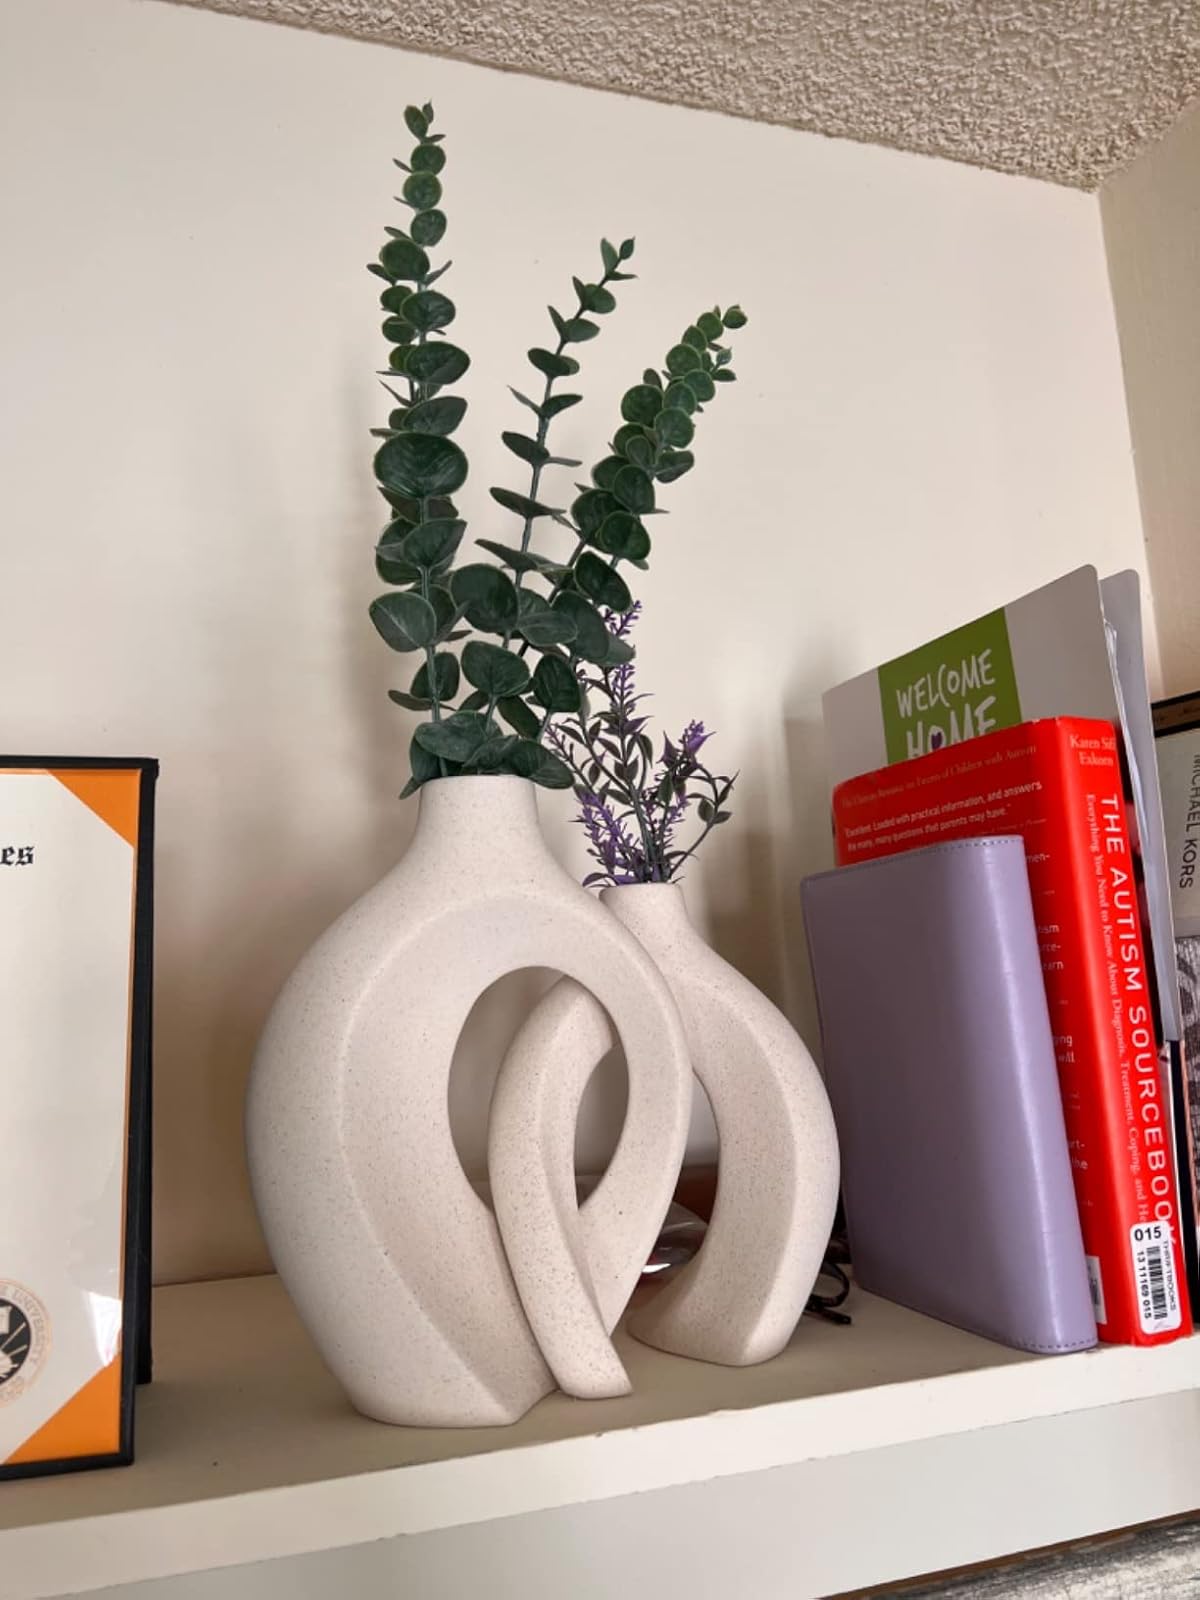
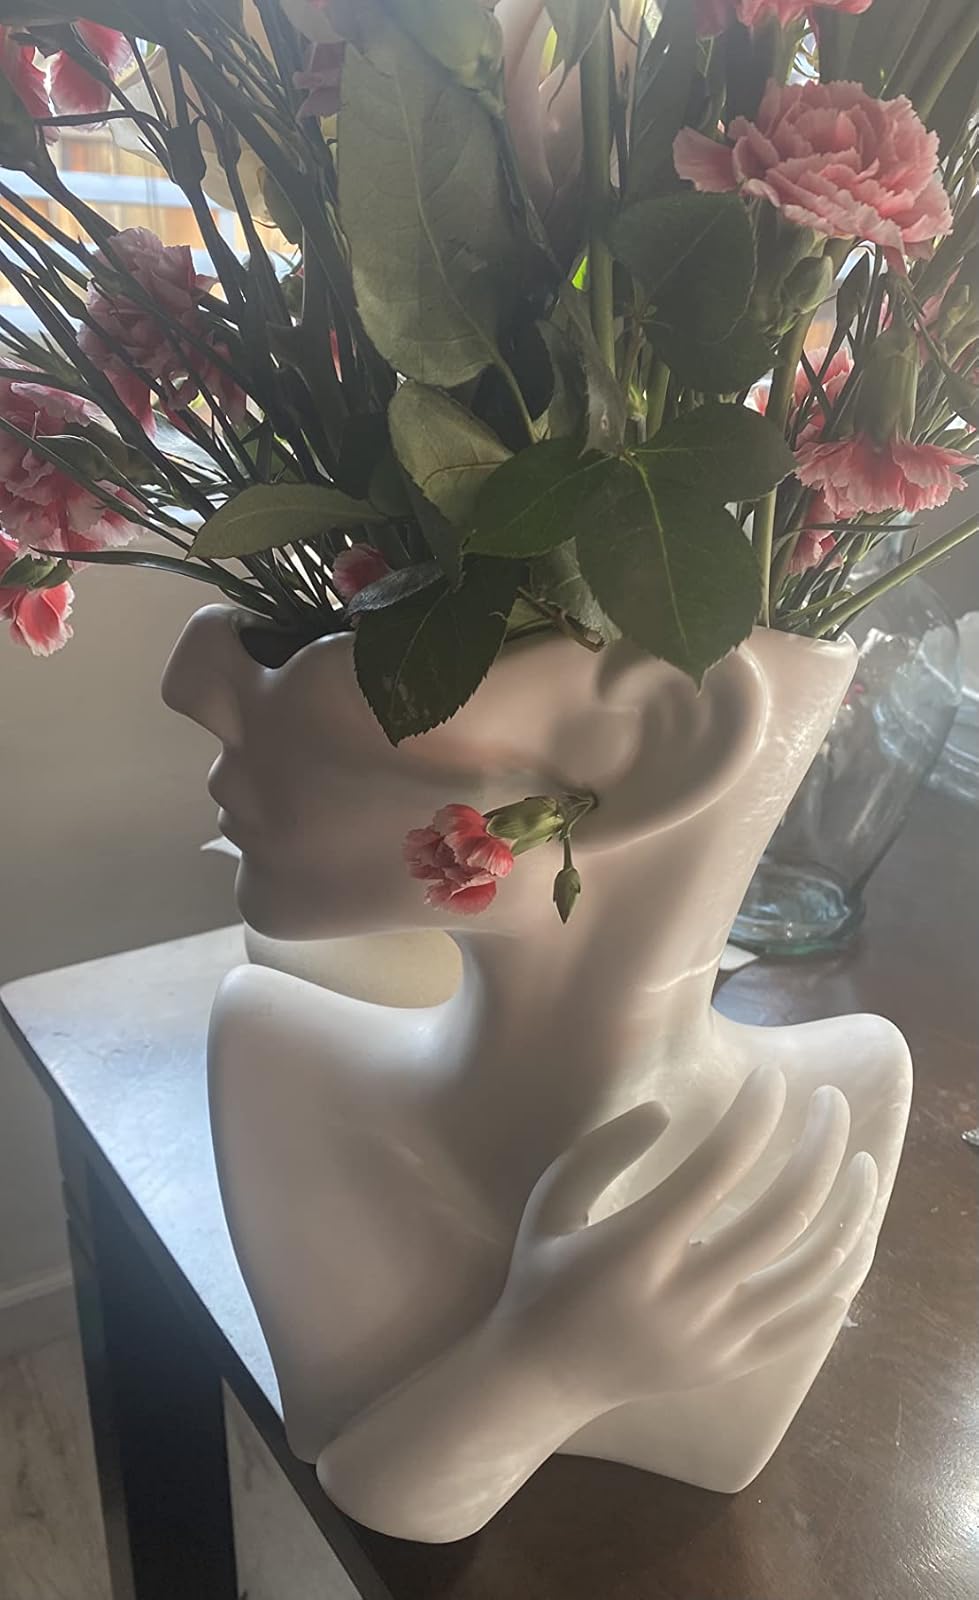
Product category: vase
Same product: no